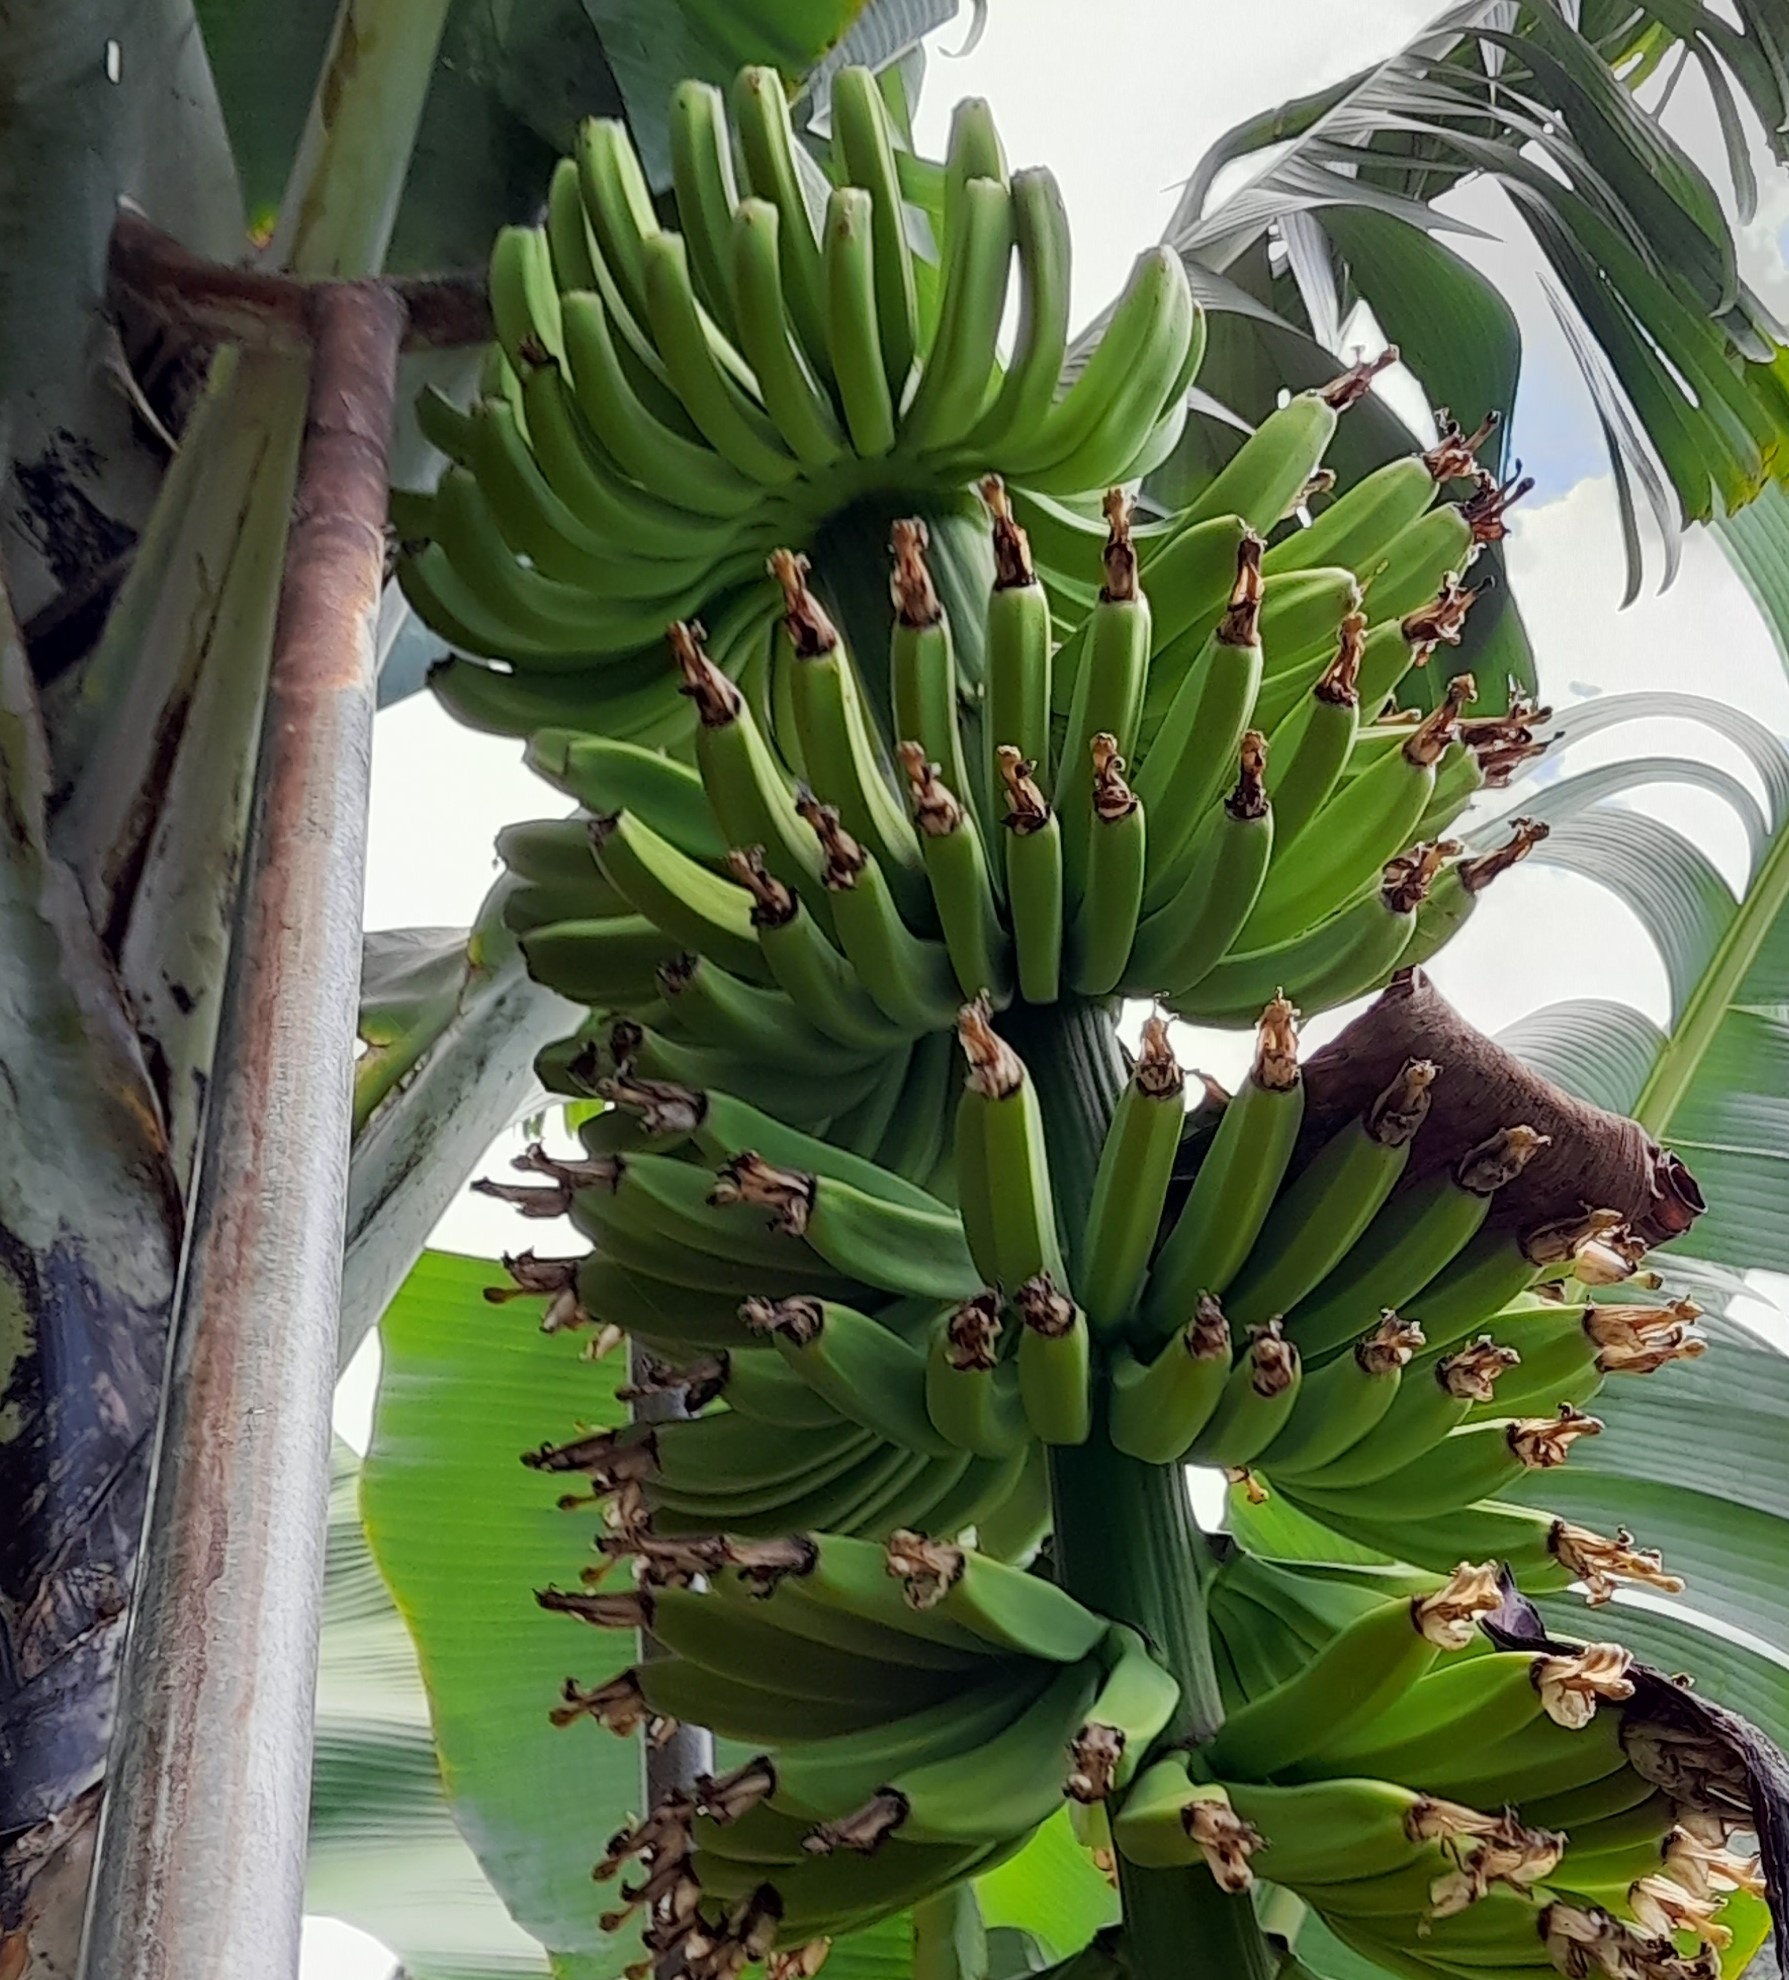
Label: Keep